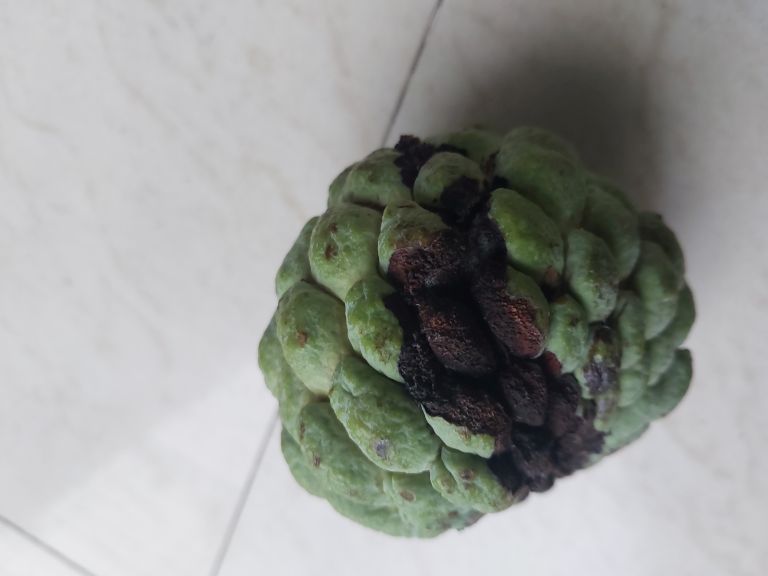
Disease label: Diplodia Rot